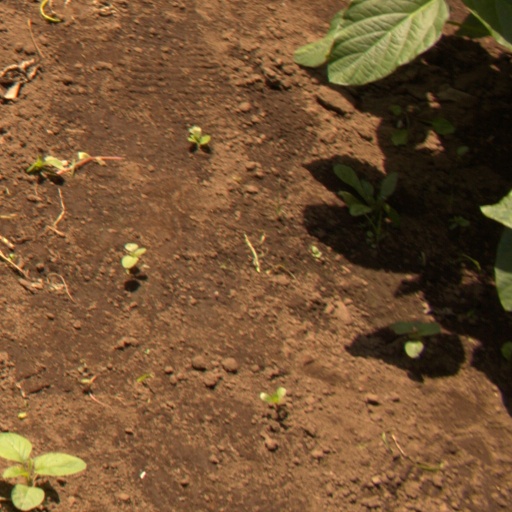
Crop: soybean